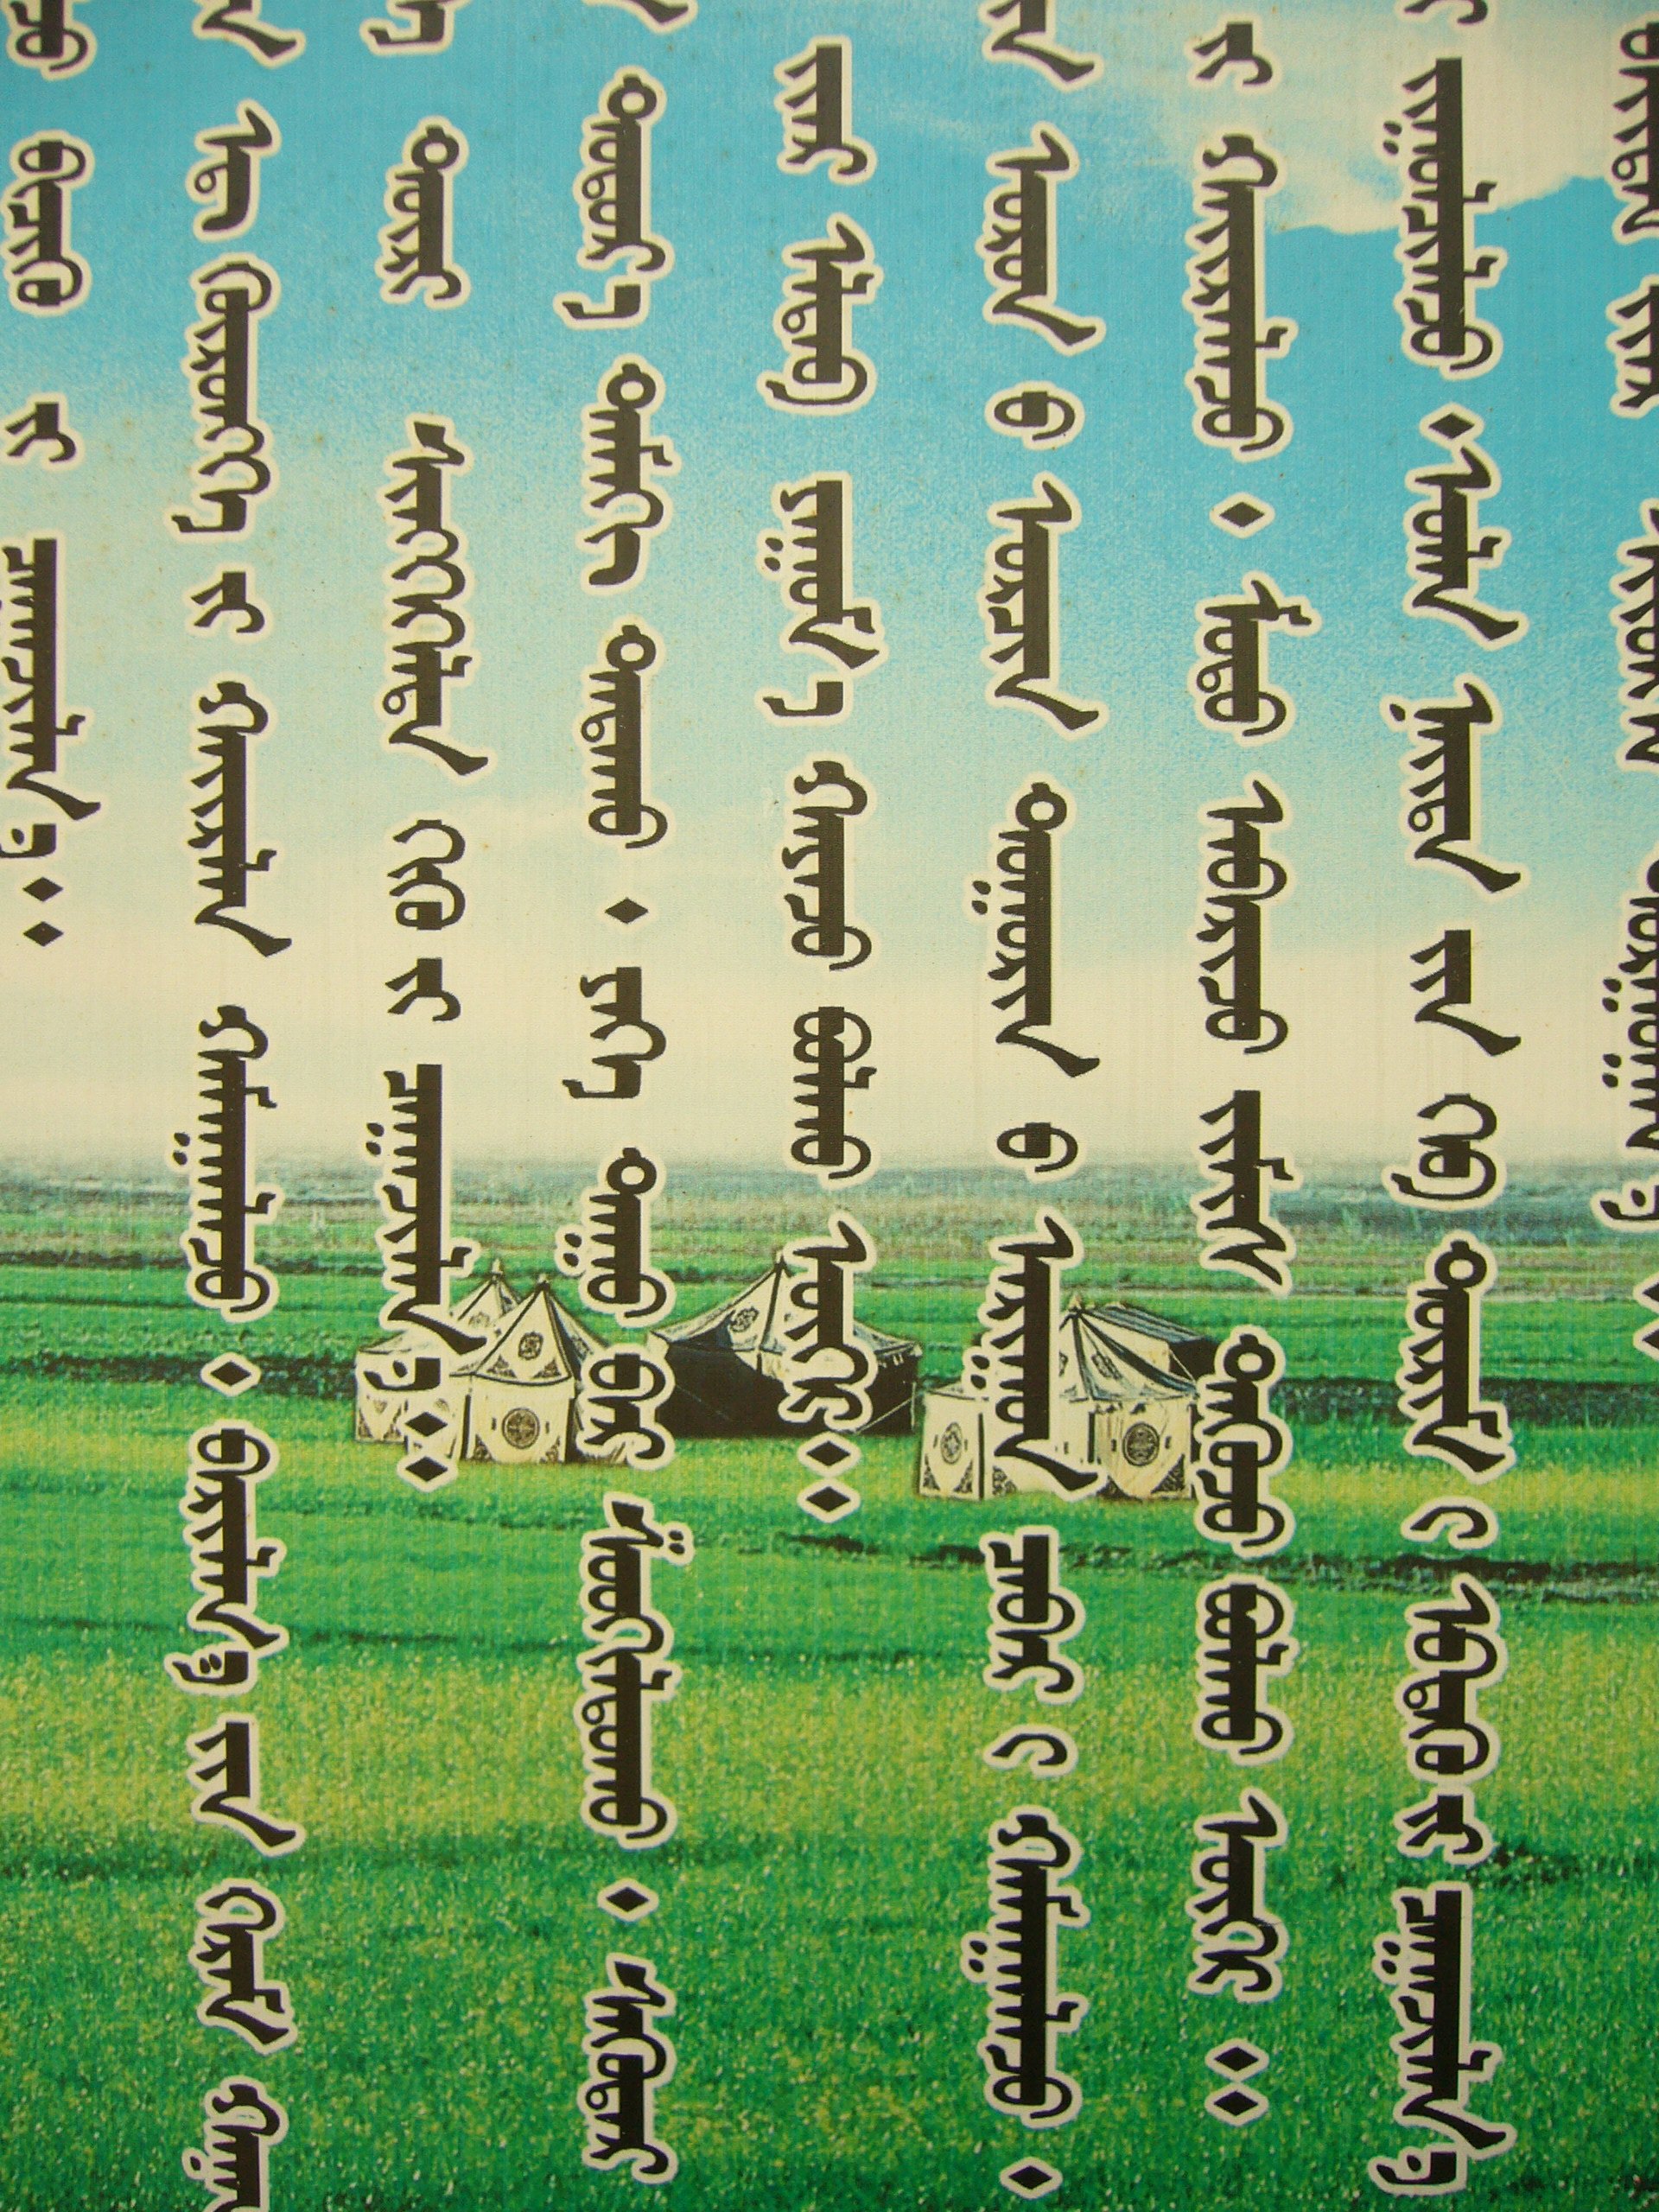
number, font, text, mongolia, mongolian, characters, outdoor structure